Vegetable oils as alternative energy

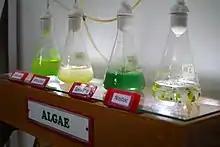

Some species of algae contain as much as 50% vegetable oil. Algae have very high growth rates compared to plants normally used to produce vegetable oil. Algae could potentially produce much more oil per area of land than current farming methods. Producing vegetable oil this way could result in reduced deforestation and less competition for food production land. Yusuf Chisti of the Institute of Technology and Engineering at Massey University states, "As demonstrated here, microalgal biodiesel is technically feasible. It is the only renewable biodiesel that can potentially completely displace liquid fuels derived from petroleum. Economics of producing microalgal biodiesel need to improve substantially to make it competitive with petrodiesel, but the level of improvement necessary appears to be attainable."